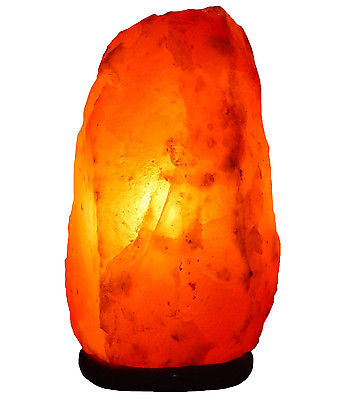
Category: lamp